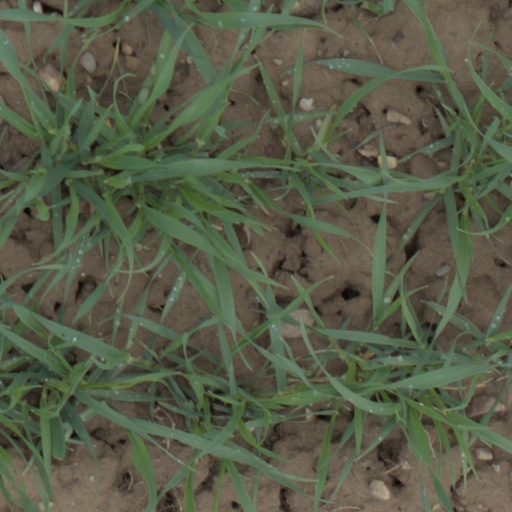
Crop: wheat